Woman at War

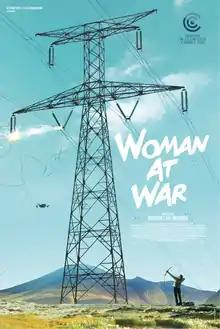
Film poster

Woman at War is a 2018 Icelandic-Ukrainian comedy-drama film written, produced and directed by Benedikt Erlingsson, and starring Halldóra Geirharðsdóttir.